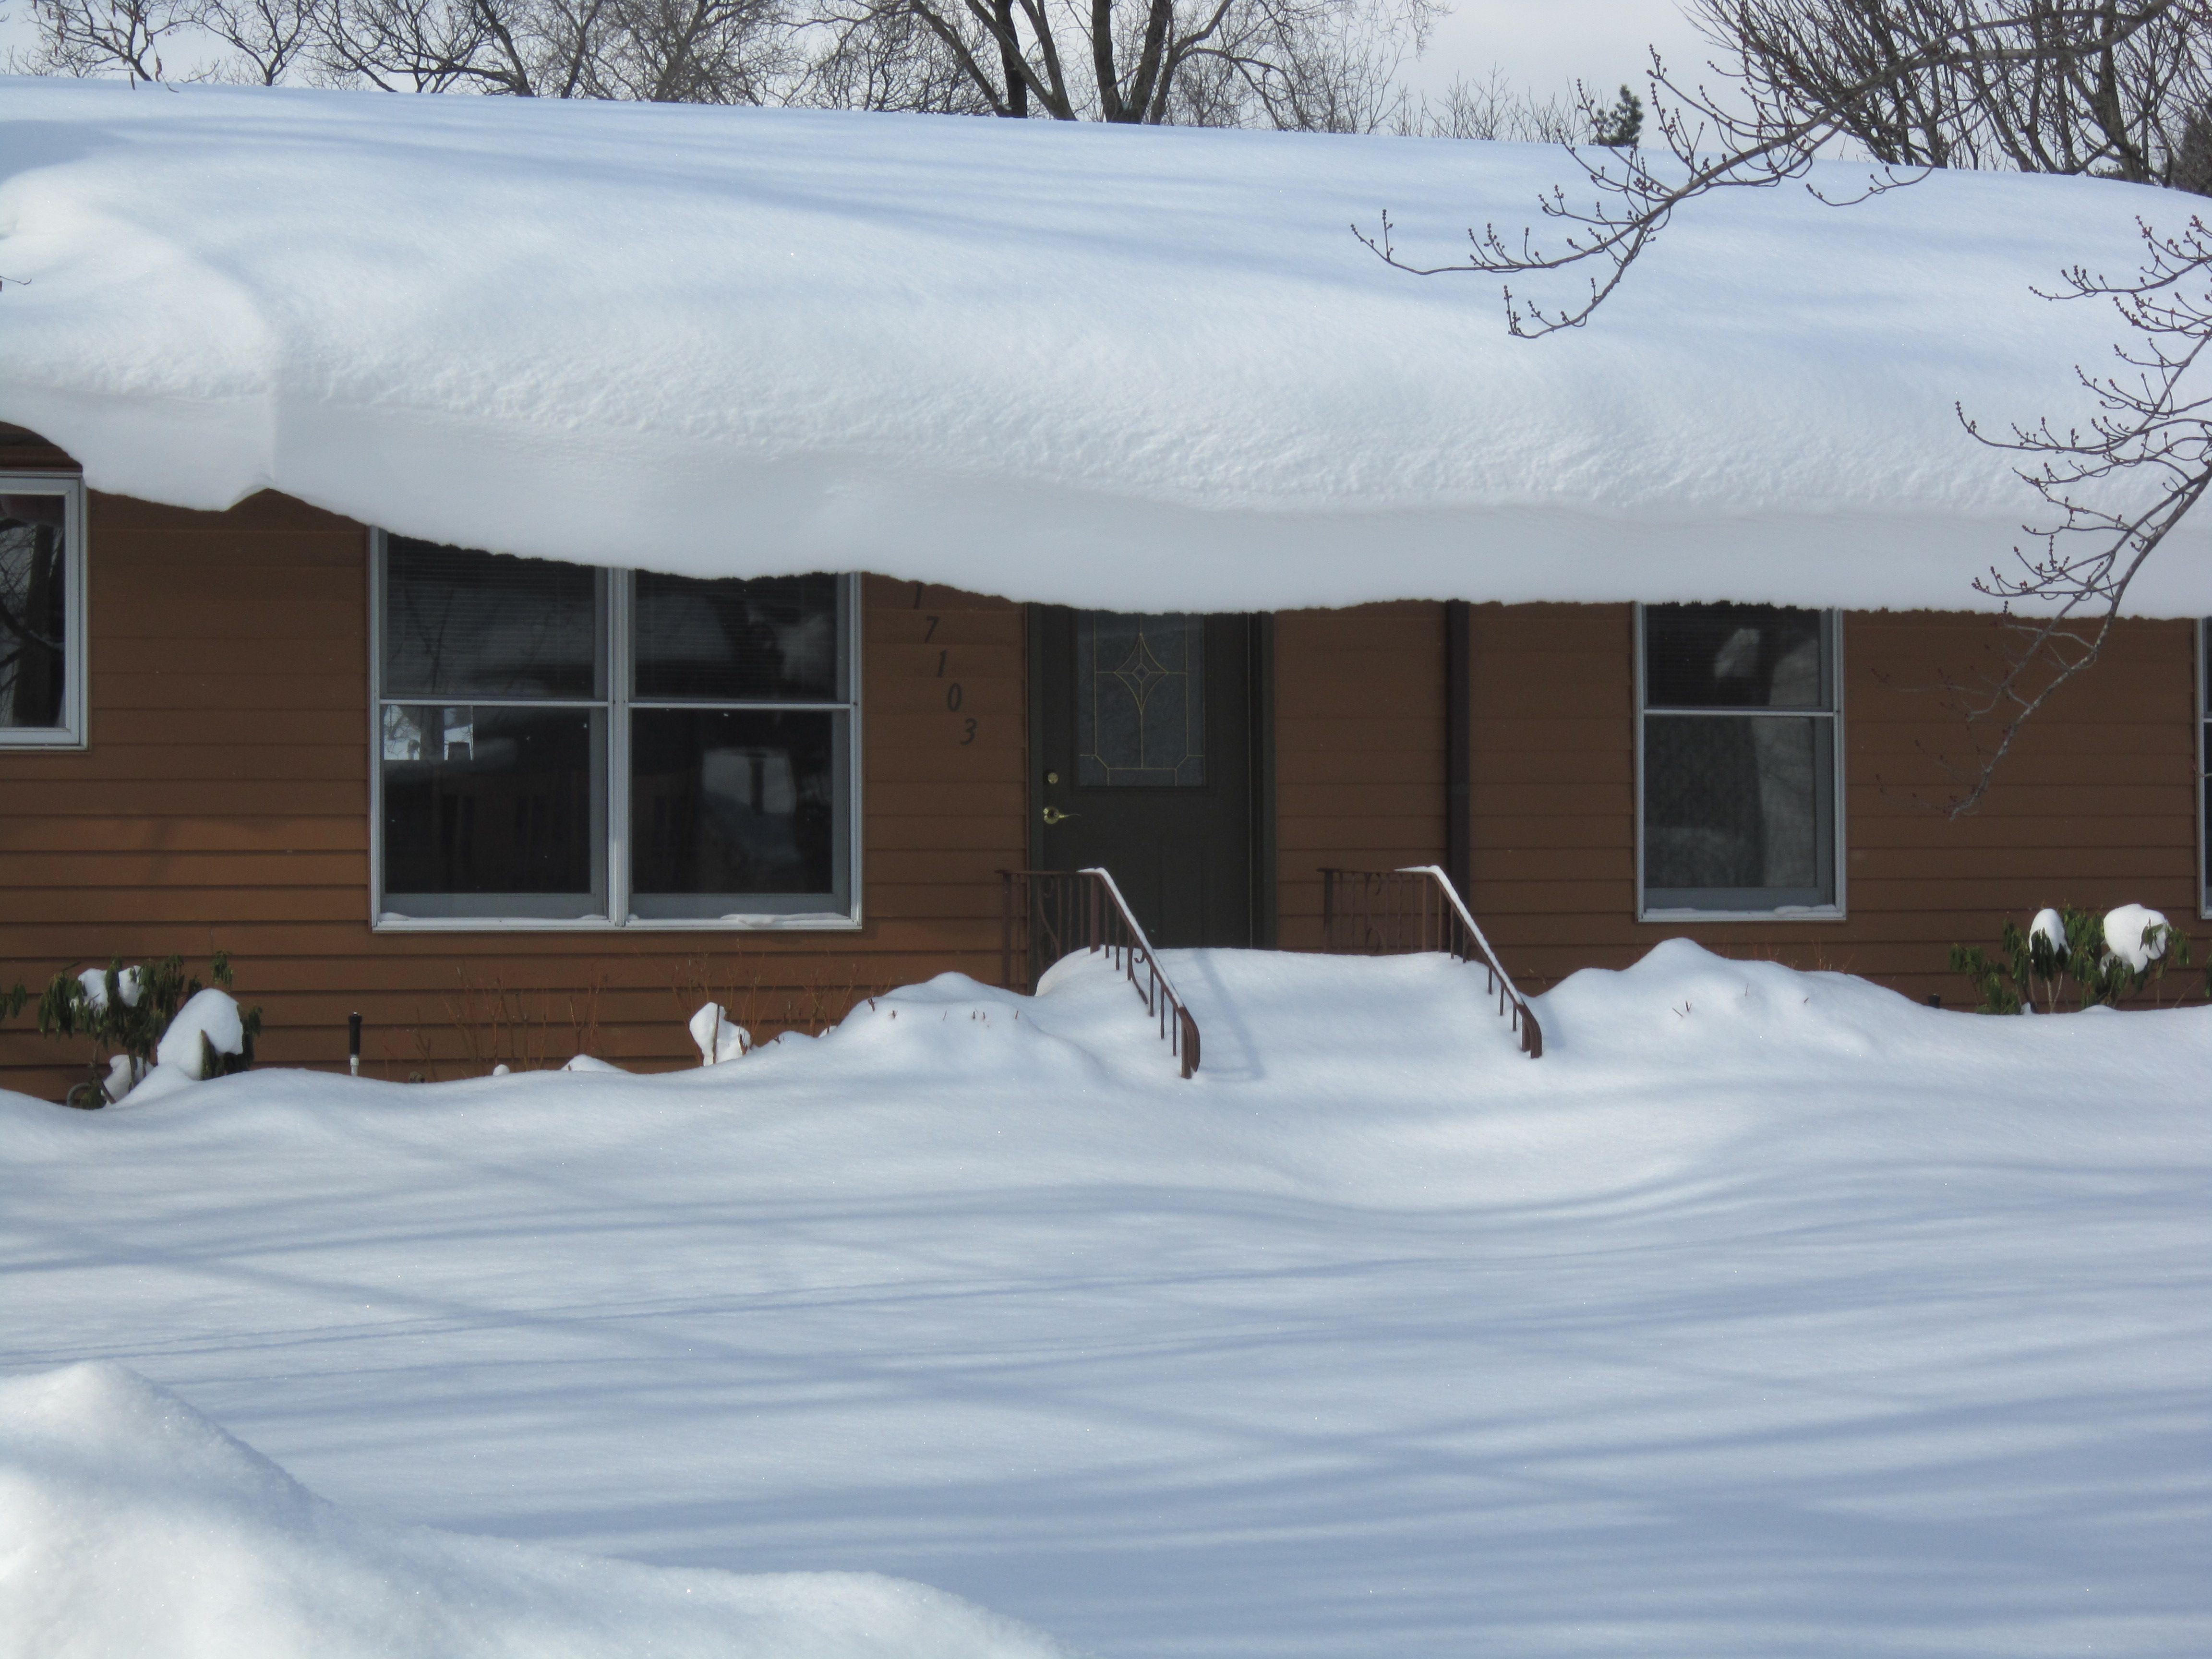
snow, cold, winter, white, house, home, ice, weather, season, snowfall, blizzard, freezing, winter storm